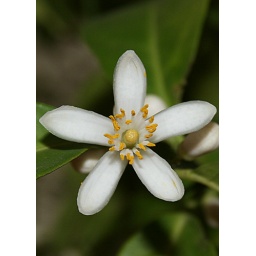
First bloom on the orange tree in my house...nice with the additional 3&amp;quot; of blowing snow we have AGAIN!